German involvement in Georgian–Abkhaz conflict

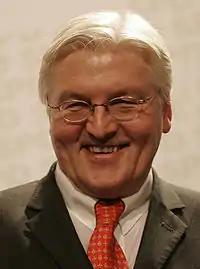
Frank-Walter Steinmeier, Minister of Foreign Affairs of Germany

Following the War in Abkhazia (1992–1993), the Friends of Georgia, with representatives from France, the UK, the USA, Germany and Russia was set up to aid the UN Secretary General in the peace process. In May 1996, the ambassadors from the five countries met with the so called president Vladislav Ardzinba in Sukhumi to discuss options for resolving the conflict. In 1997 they resumed meetings with the Georgian and Abkhaz parties in Geneva under the auspices of the United Nations, with representatives of the Russian Federation and the organization for Security and Cooperation in Europe In late 2000, the group drafted a document entitled "Basic Principles for the Distribution of Competencies between Tbilisi and Sukhumi" that defined Abkhazia as "a sovereign entity" enjoying "special status" within Georgia. In December 2004, representatives of the group met in Geneva to review the state of the Georgian-Abkhaz peace process. They stressed that the United Nations Observer Mission in Georgia (UNOMIG) must continue to be in a position to fulfill its mandate unhindered.